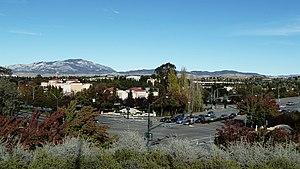
San Ramon est une municipalité de Californie, appartenant à la Baie de San Francisco. Elle abrite le siège de la société Chevron.